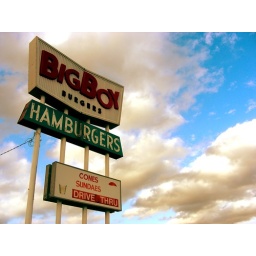
We had a great sky on Saturday!!! Lots of Classic signs in Independence! Lots of good food under those signs too...